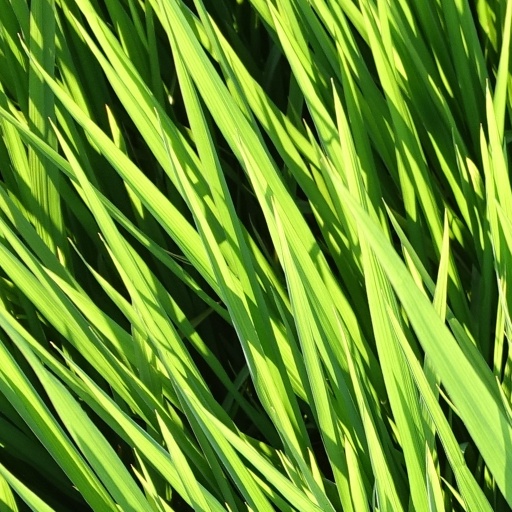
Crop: rice